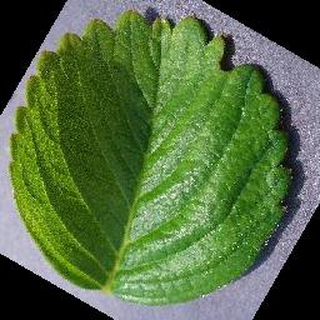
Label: healthy_strawberry